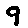
Label: 9